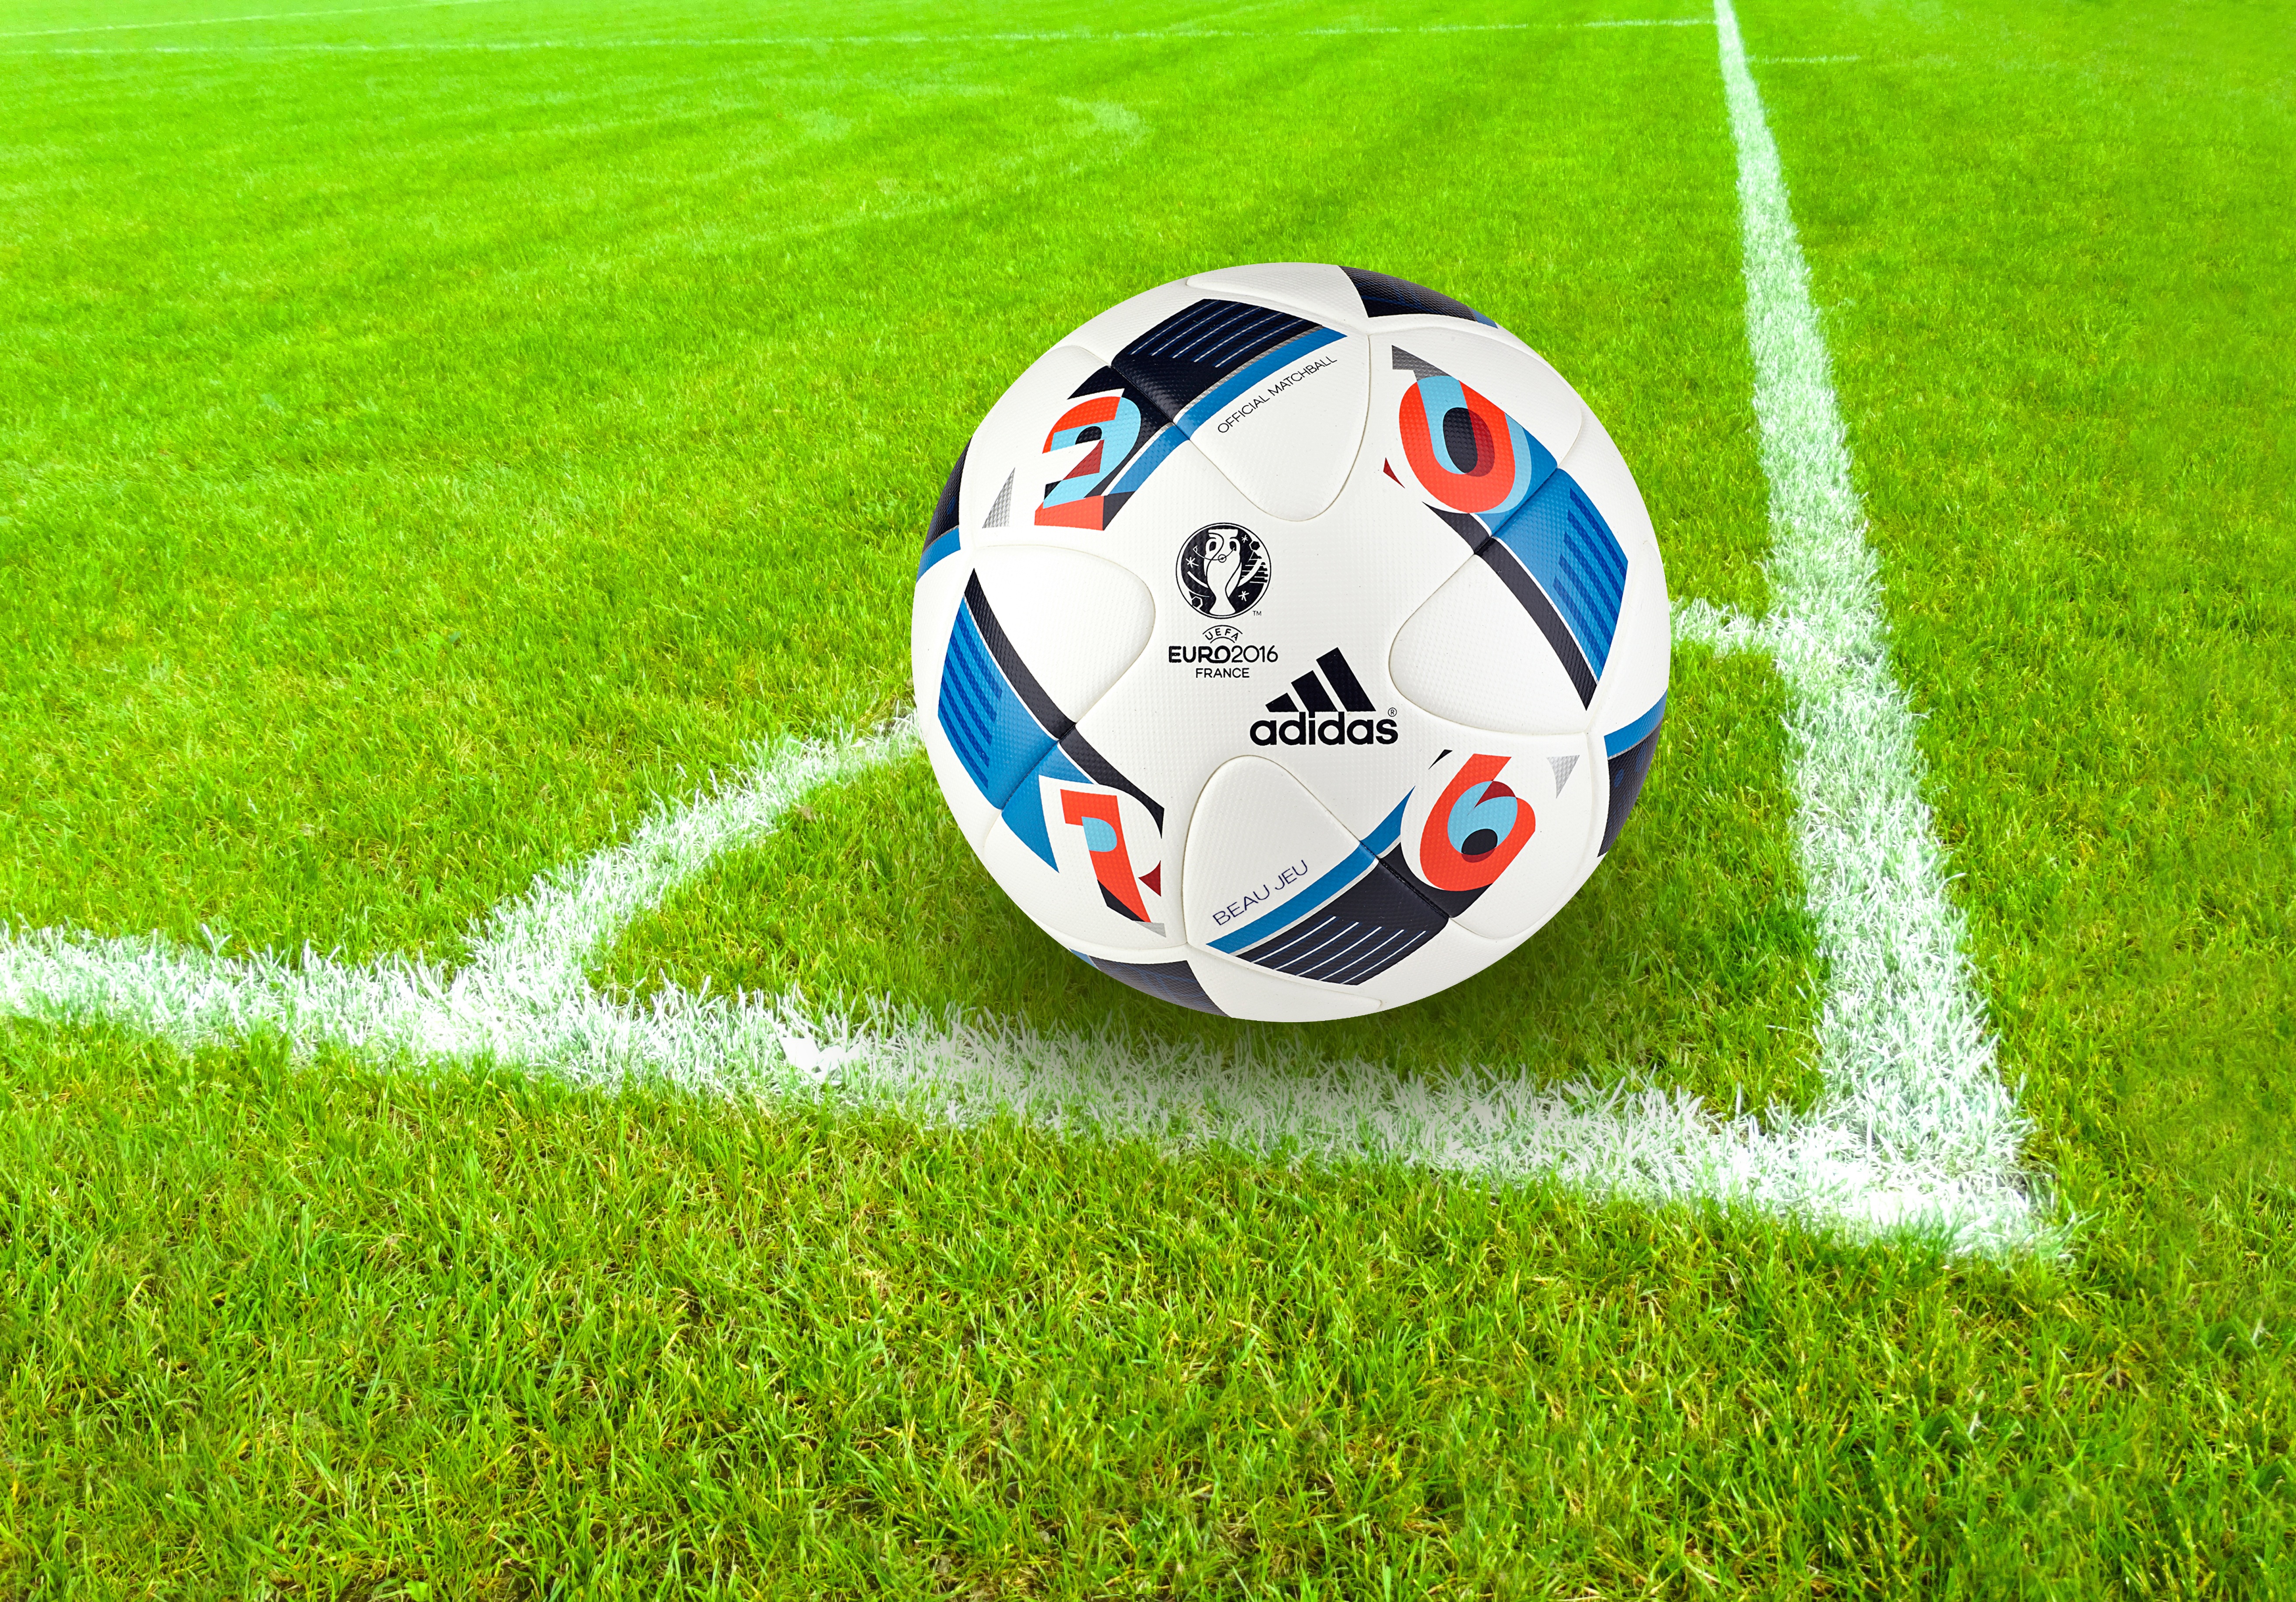
grass, sport, wheel, play, france, soccer, football, stadium, player, sports equipment, 2016, men, corner, adidas, pawn, em, ball, kick, football player, playing field, european championship, eckpunkt, standard situation, sport venue, soccer specific stadium